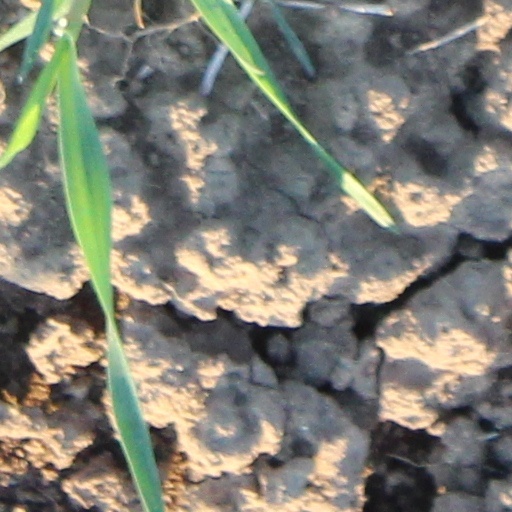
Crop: wheat